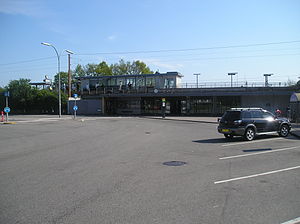
Mickey Borgfjord Larsen / Baggrund / Knivdrabet i S-toget
Som 17-årig dræbte Mickey Larsen den 23-årige Erik Dam i et S-tog her ved Rødovre Station.
Mickey Borgfjord Larsen var et tidligere højtstående medlem af rockergruppen Bandidos, som han blev optaget i under Den store Nordiske Rockerkrig i 1996.